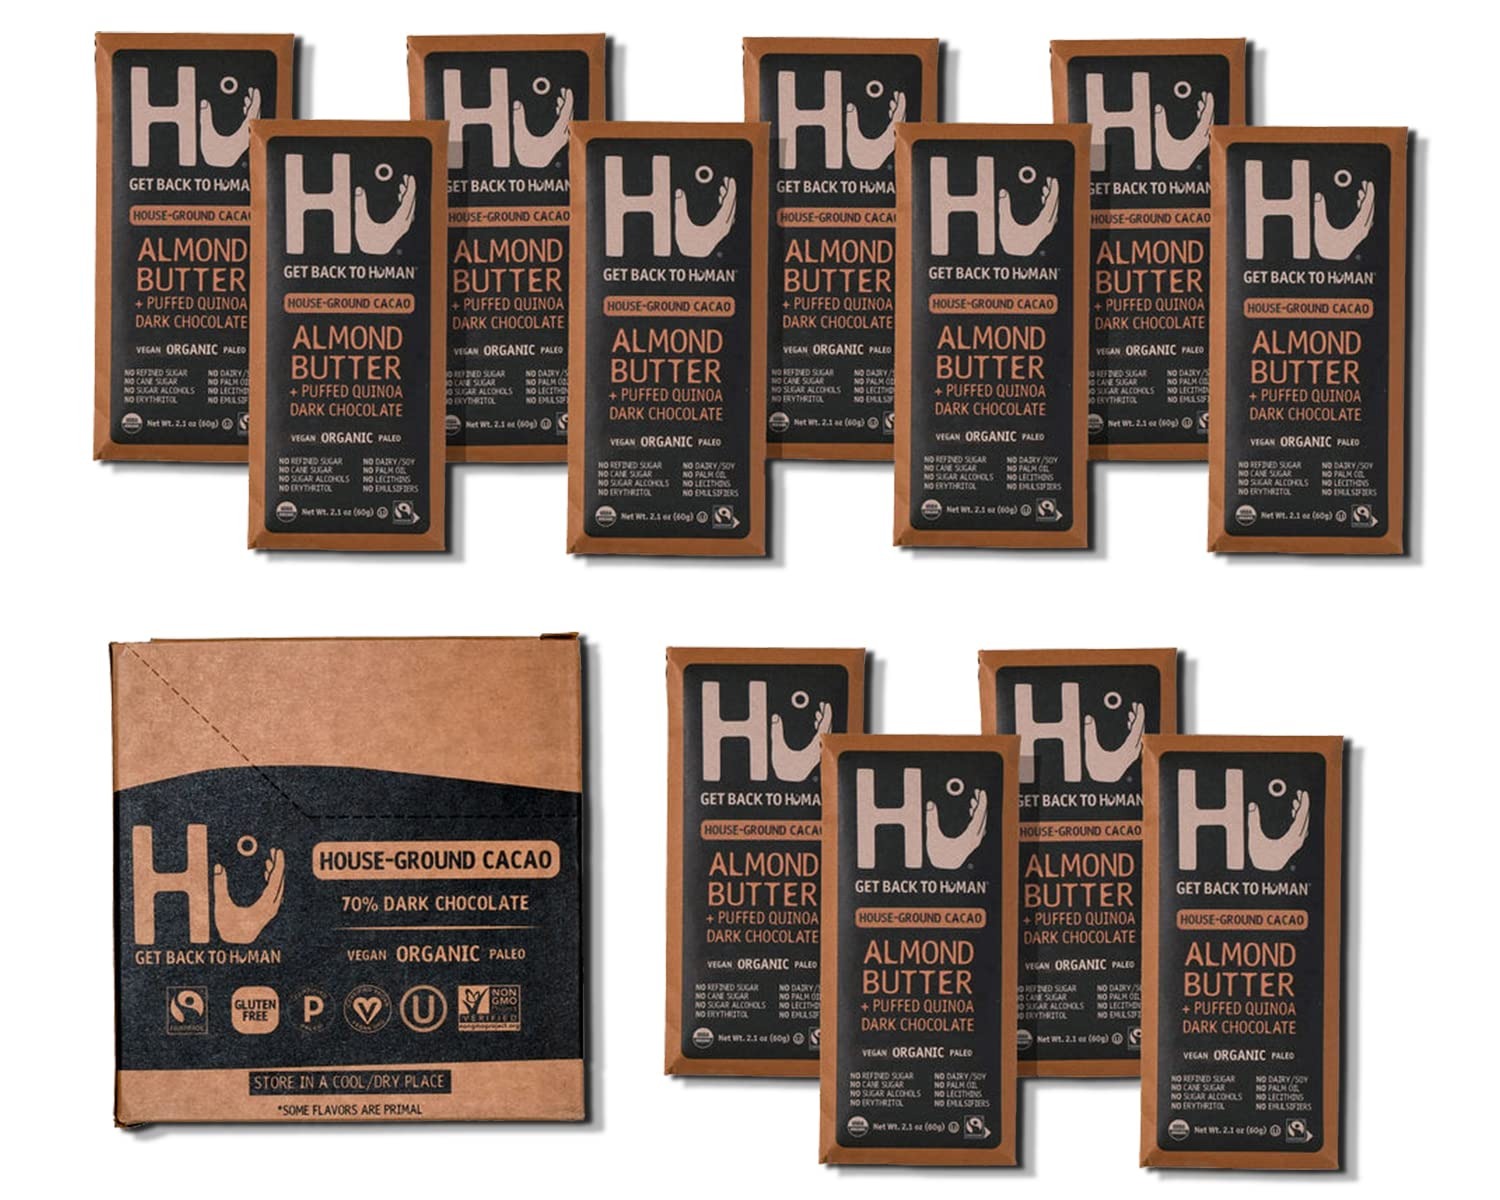
Item Name: Hu Chocolate Bars | 12 Pack Almond Butter Puffed Quinoa Chocolate | Natural Organic Vegan, Gluten Free, Paleo, Non GMO, Fair Trade Dark Chocolate | 2.1oz Each
Bullet Point 1: GET BACK TO CHOCOLATE: We couldn’t find delicious chocolate that fit our specs, so we made our own! Our chocolate bars are proudly Paleo, Vegan, Organic, with no dairy, no soy, no emulsifiers, no soy lecithin, no gluten, no refined sugar, no cane sugar, and no sugar alcohols.
Bullet Point 2: GET BACK TO HUMAN: We are inspired by quality food’s ability to heal vs poor quality food’s guarantee to hinder. We started Hu to help people get back to eating, living, and thriving like humans.
Bullet Point 3: SALTY CHOCOLATE: A savory twist takes our Simple chocolate to the next level. Hand-sprinkled fleur de sel (premium French sea salt). Visible salt crystals hit your taste buds first. Followed by deep, dark chocolate flavor. Intense, delicious combination. Our sea salt contains no anti-caking agents, no additives, and no conditioners. Ingredient lists have never been so simple: Organic fair-trade cacao, unrefined organic coconut sugar, organic fair-trade cocoa butter, sea salt.
Bullet Point 4: FOOD FOR HUMANS: Our journey started with asking questions about our food, which lead us down a crazy rabbit hole of health and wellness discovery. We decided to cut through the clutter and focus on helping others get back to human with clean eating, natural ingredients, and a healthy lifestyle.
Bullet Point 5: SHIPPING NOTICE: Because Hu Chocolate doesn’t contain preservatives, stabilizers, or artificial ingredients, it's more susceptible to melting when shipped to warmer locations. If the package you receive has been damaged in any way, please contact us via Amazon messaging with your Order ID -- we're here to help.
Value: 25.2
Unit: Ounce

Price: 87.79